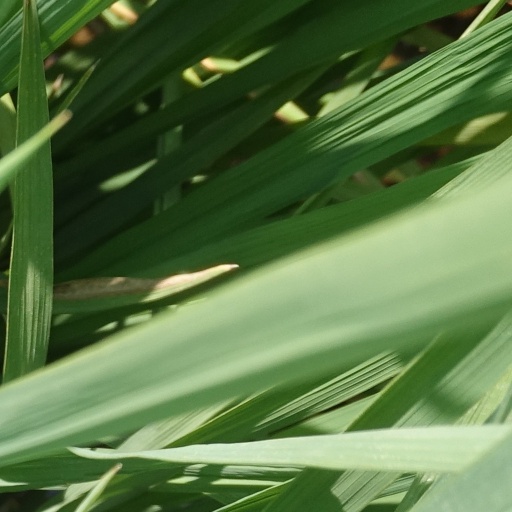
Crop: rice